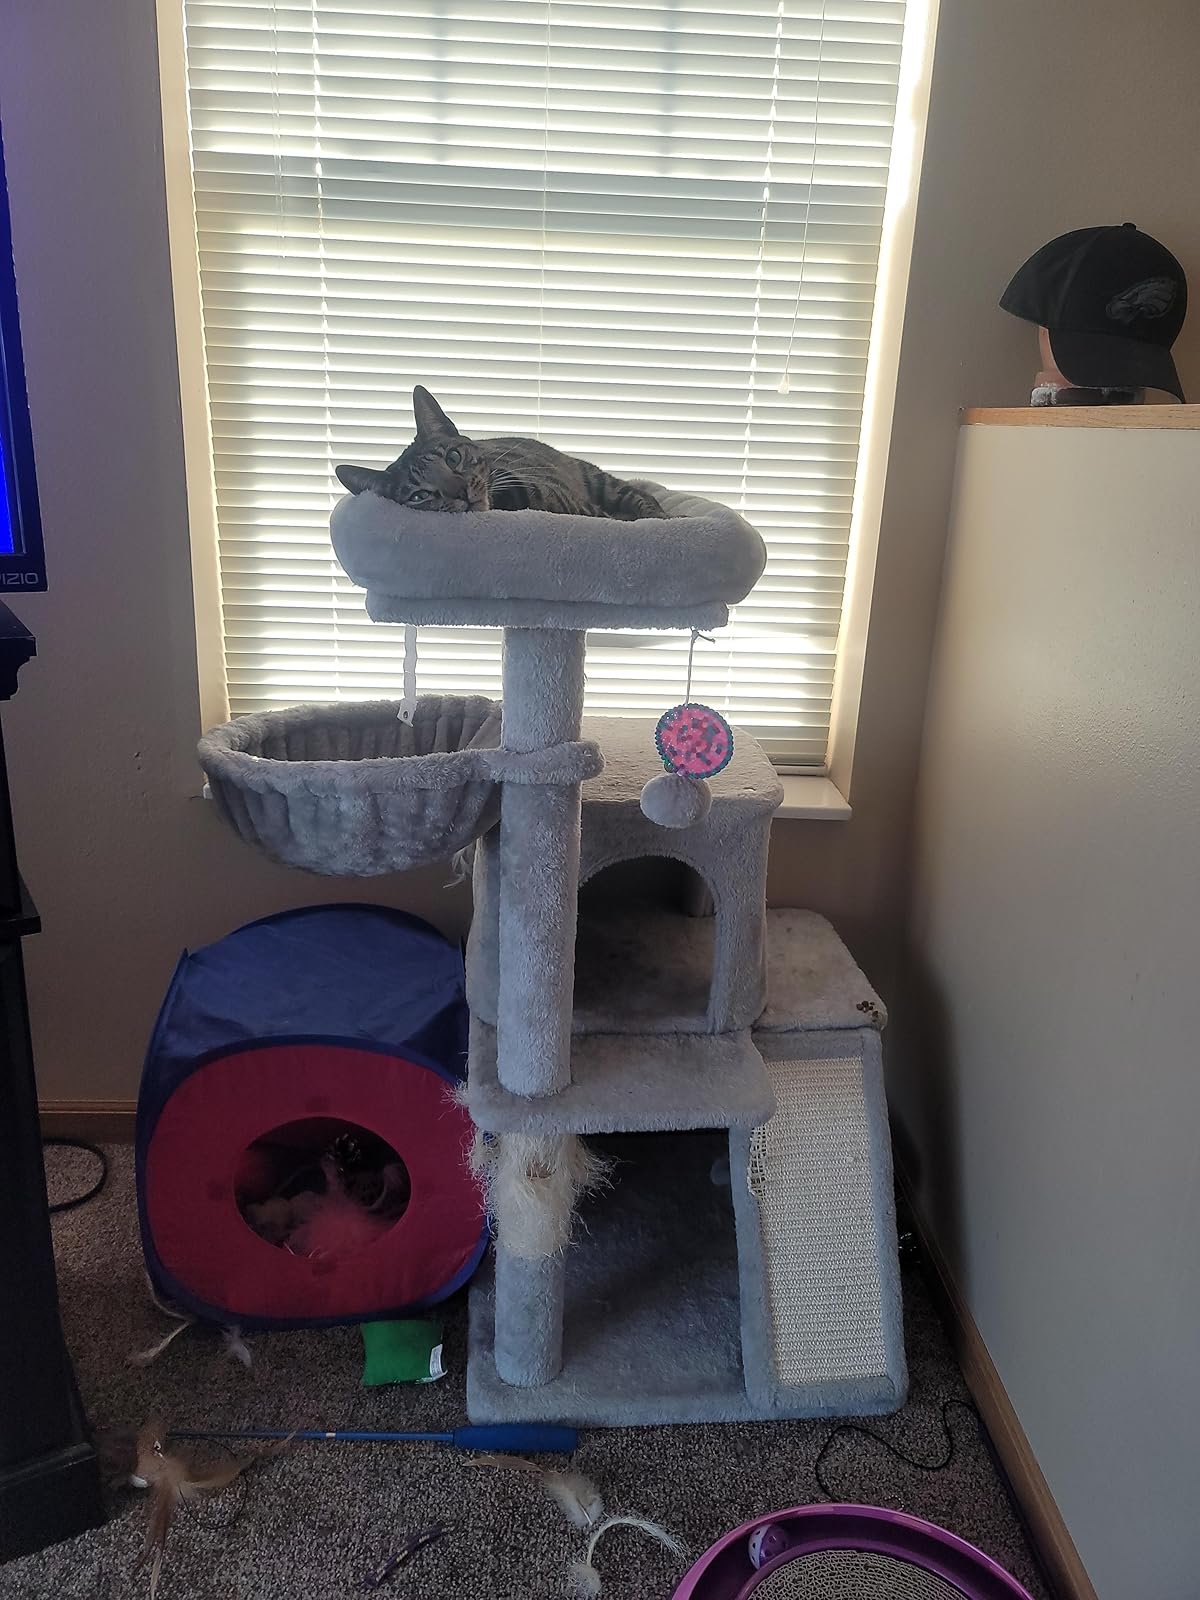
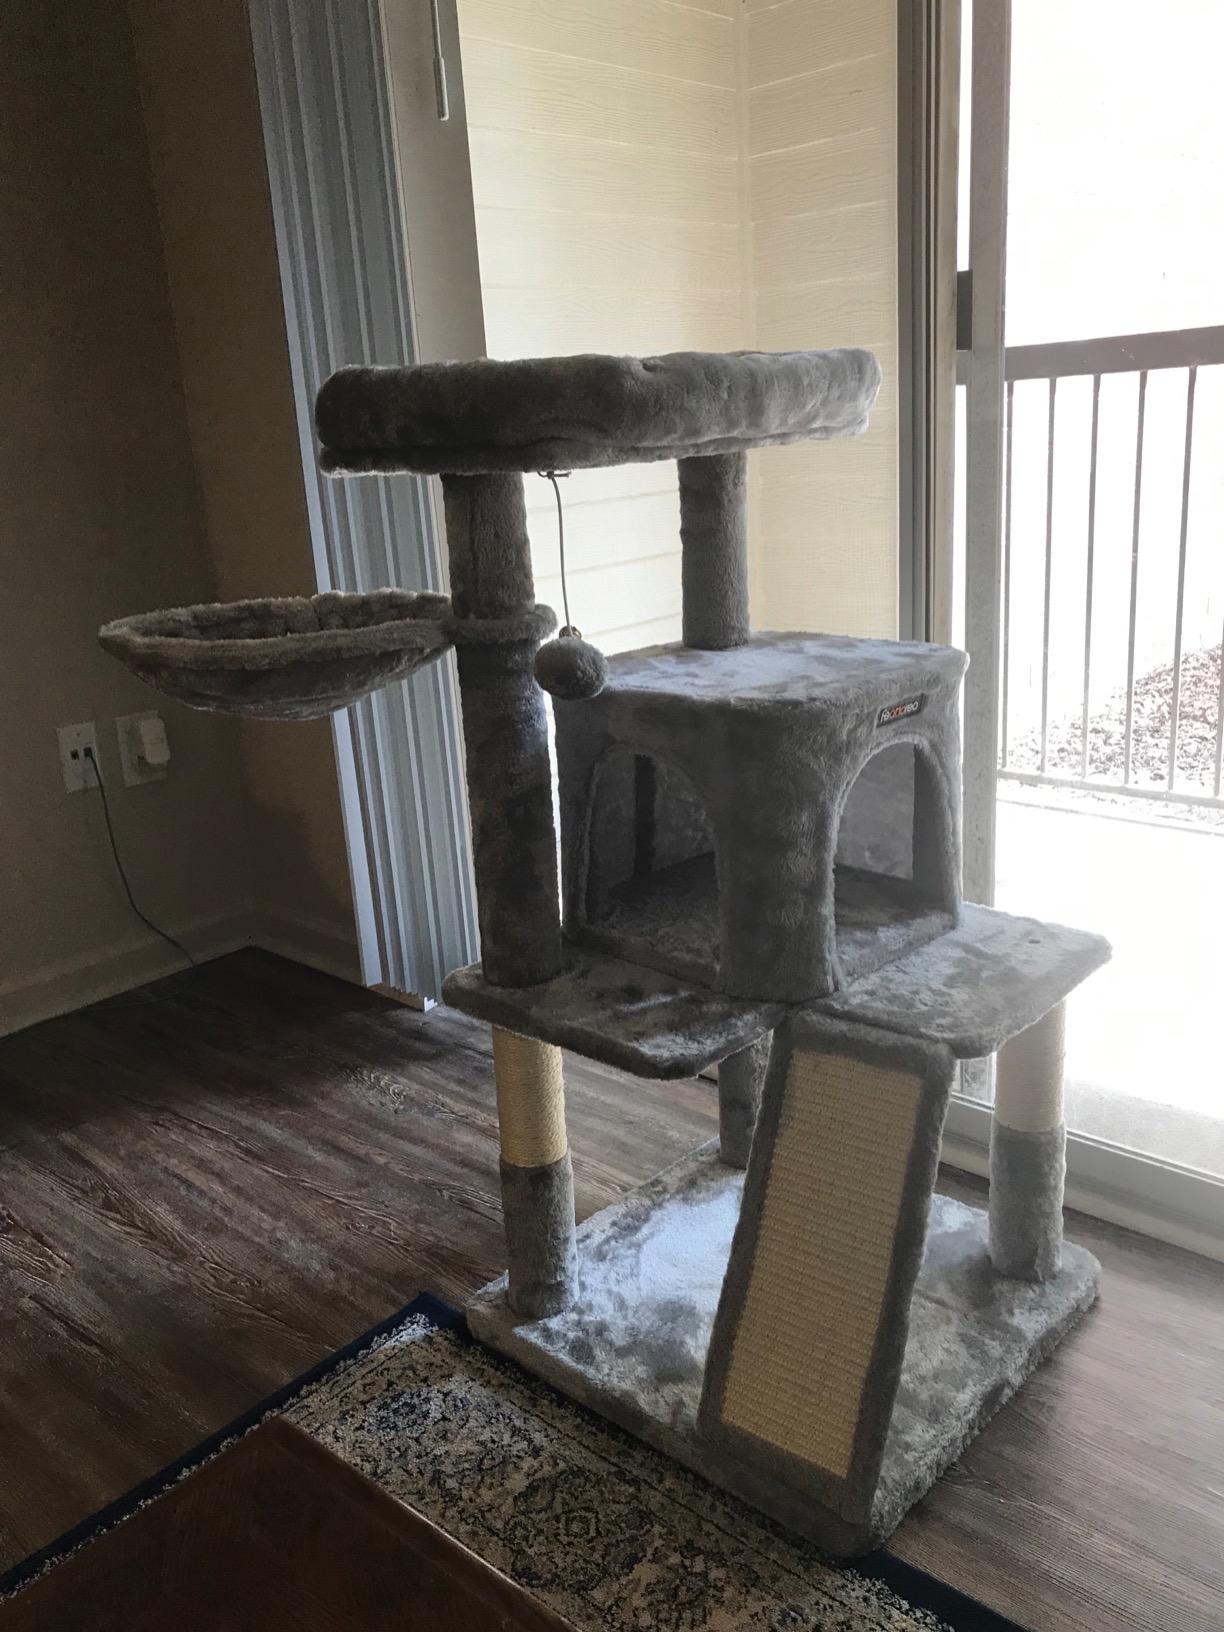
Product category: items_cat tree
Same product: yes